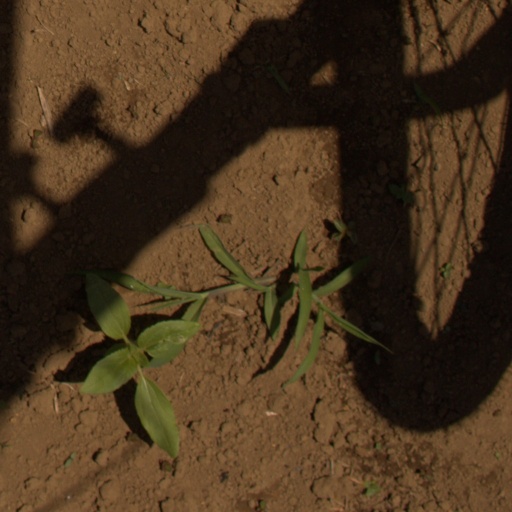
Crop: Jerusalem artichoke